Thupten Phelgye

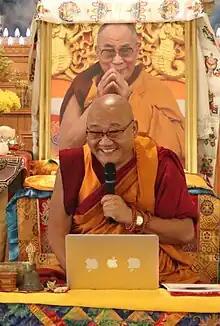
Geshe Thupten Phelgye teaching at the Buddhist Institute of Universal Compassion.

Geshe Thupten Phelgye (born 1956) is a Tibetan Buddhist lama who is known for promoting vegetarianism and humane treatment of animals, and for his work as a peace activist. Geshe Thupten Phelgye represents the Gelug tradition in the Tibetan Parliament in Exile.